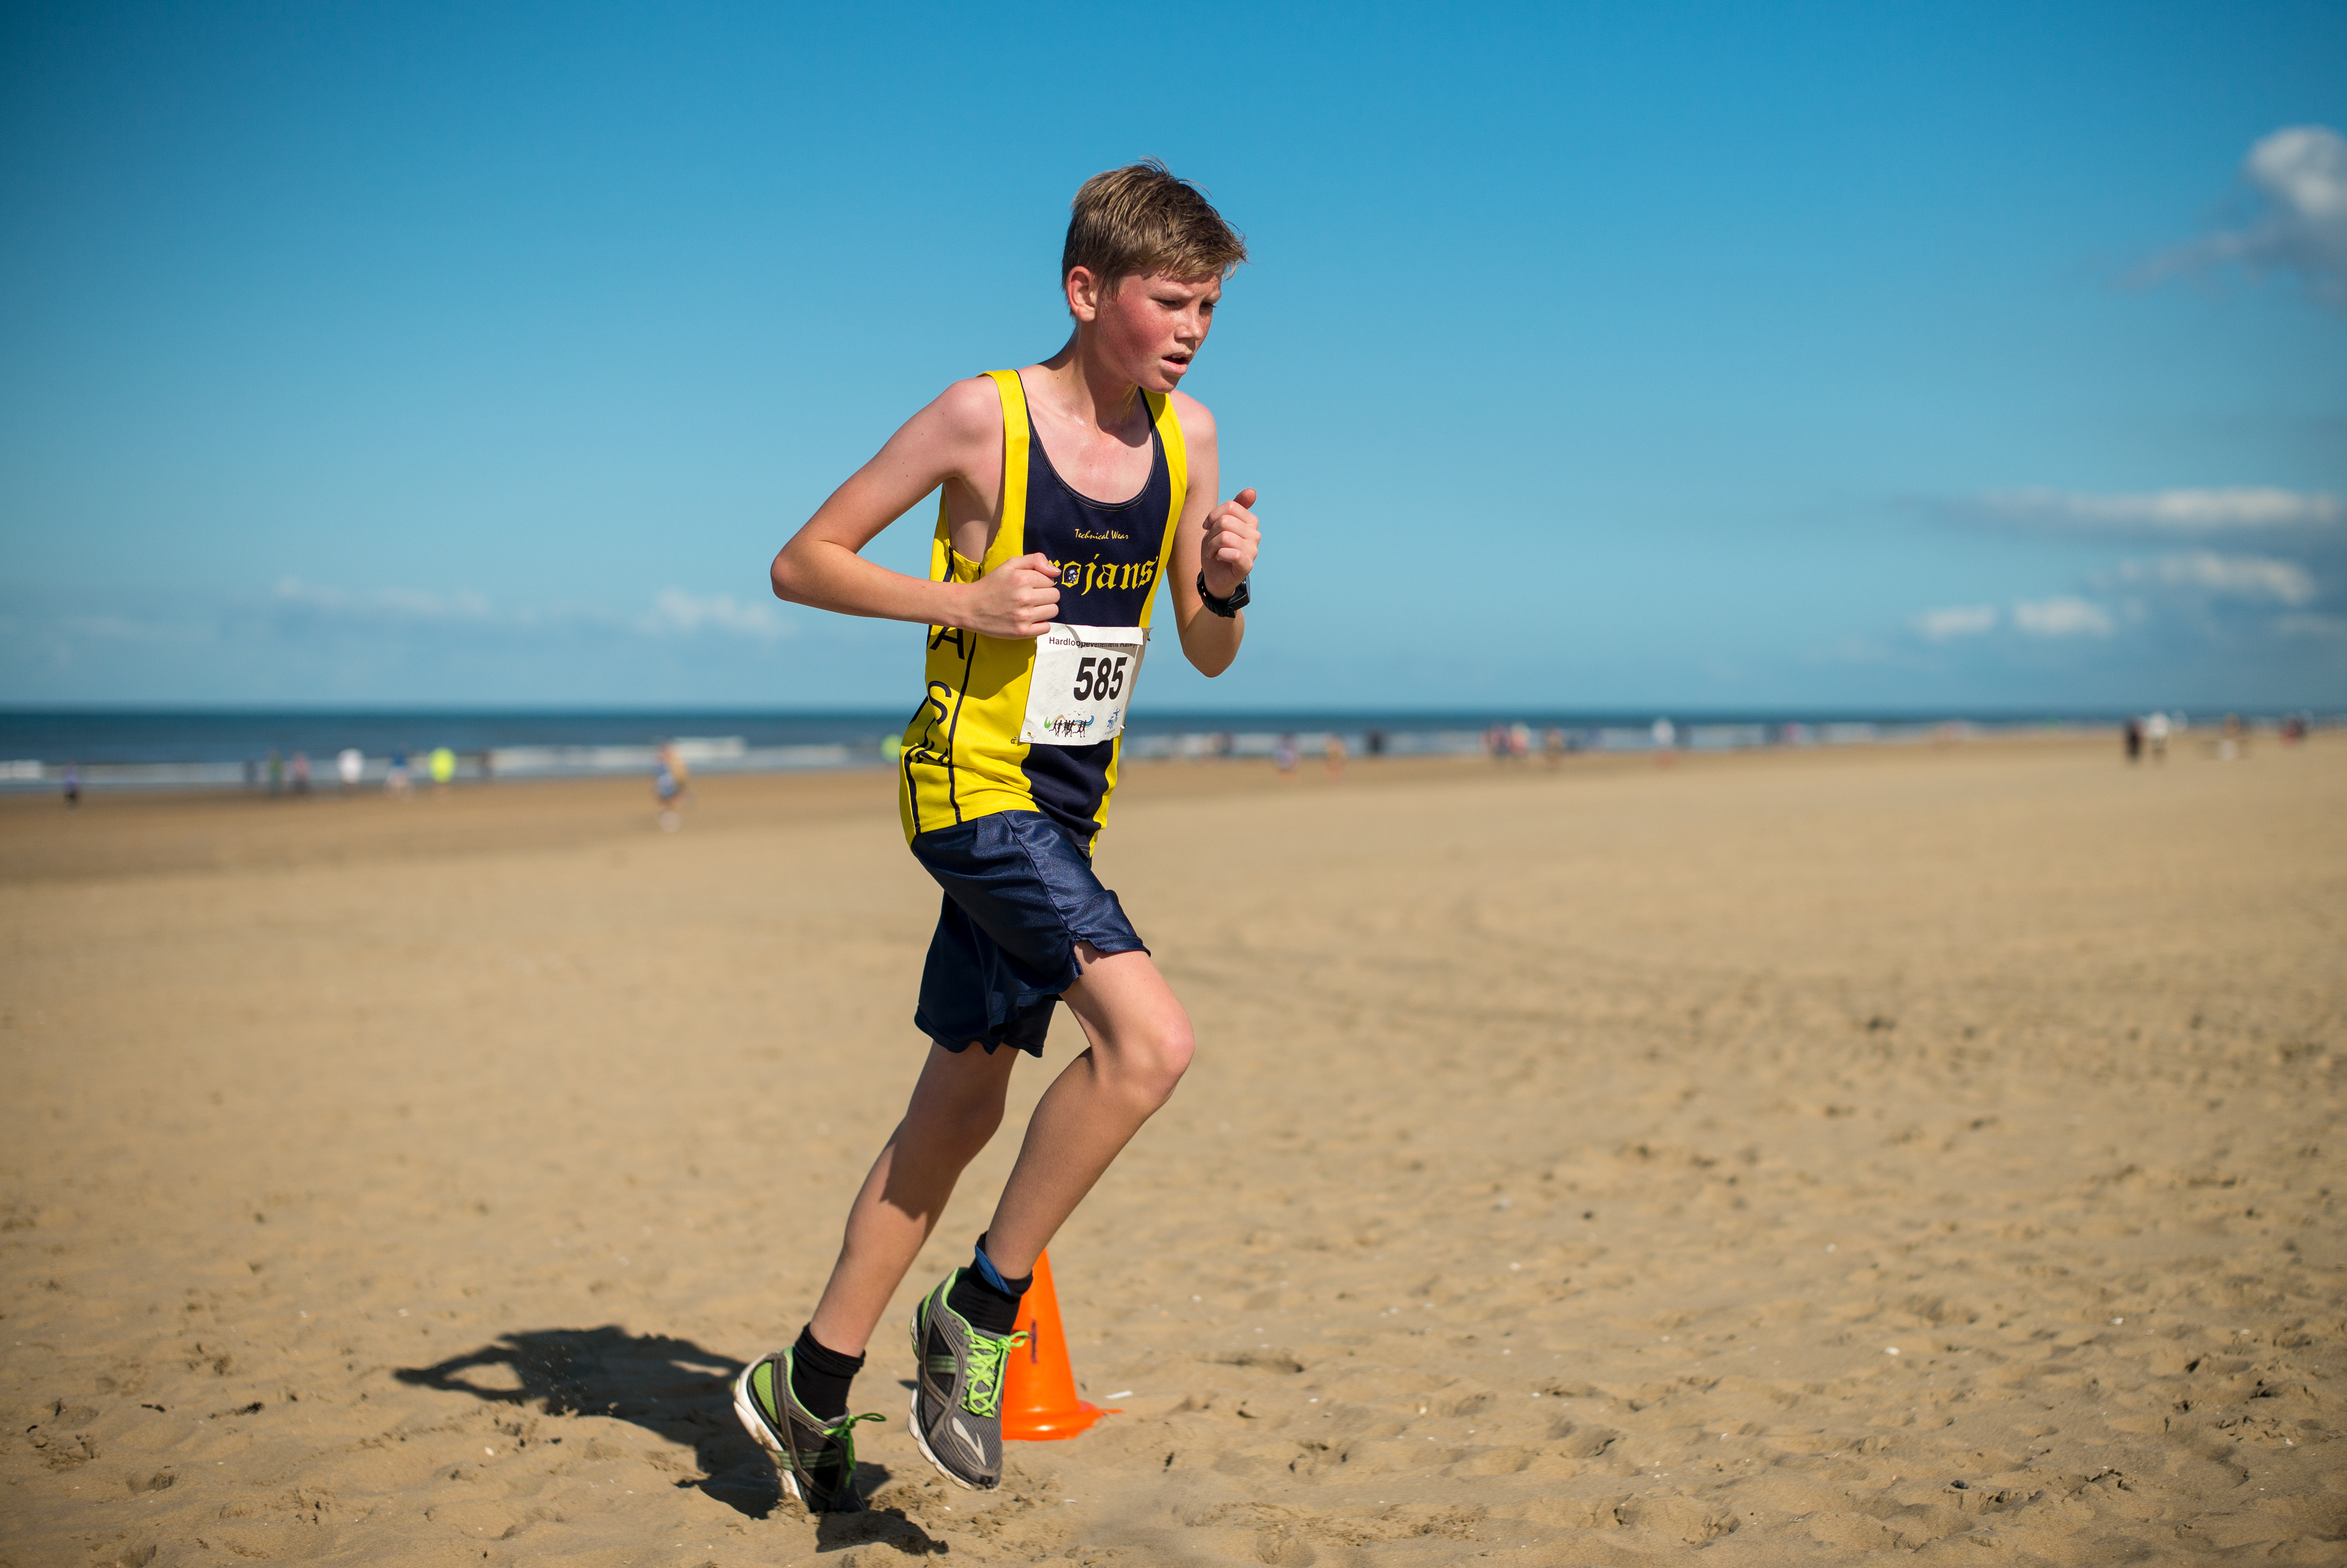
beach, sea, person, running, recreation, jogging, race, sports, endurance, athletics, physical exercise, outdoor recreation, human action, ultramarathon, long distance running